Tunnelton station

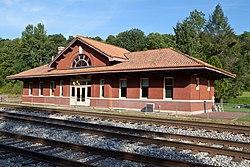
The former Tunnelton Baltimore and Ohio Railroad Depot

Tunnelton station is a historic railway station located at Tunnelton, Preston County, West Virginia. It was built in 1912–1913, by the Baltimore and Ohio Railroad Company. It is a rectangular, one-story brick structure. The exterior walls are constructed of brick, stone and mortar, with ornate wood soffit, extended wood fascia, and Spanish style ceramic roof tile, topped with large tile caps. Passenger service ceased in 1968, and in 1994, it was purchased from CSX by the Tunnelton Historical Society.